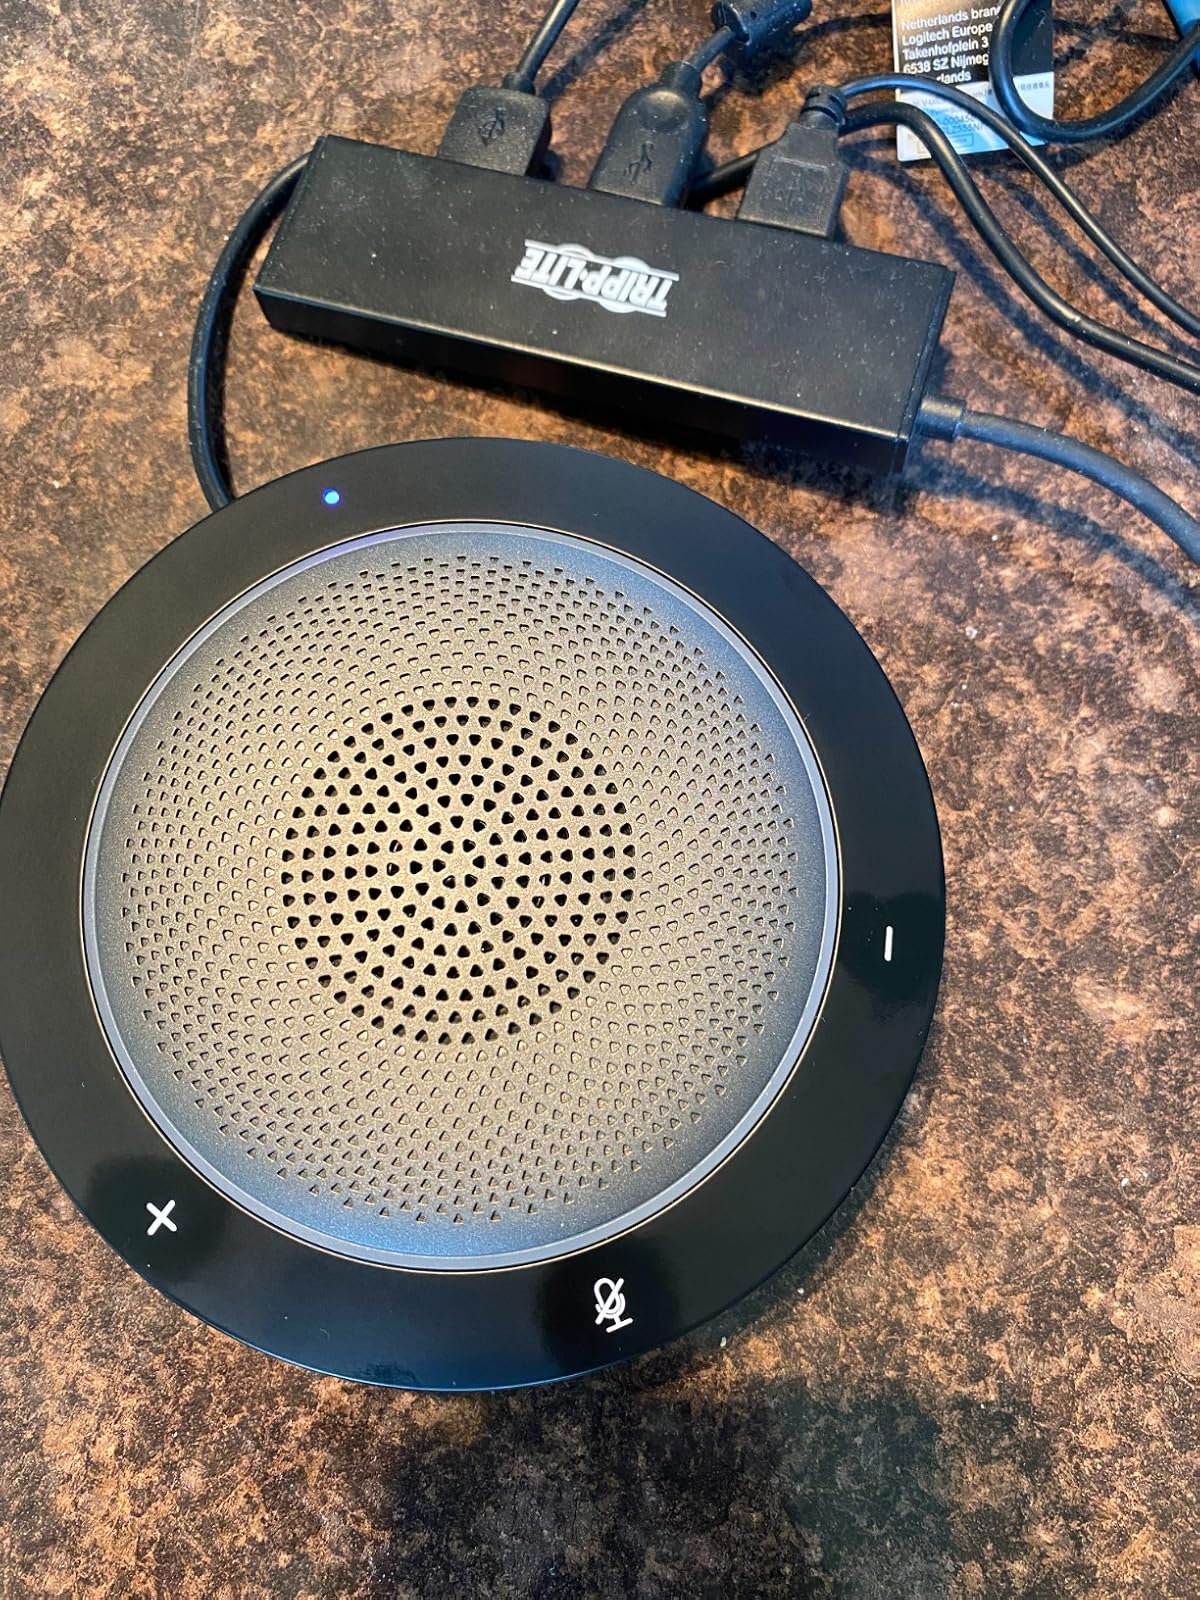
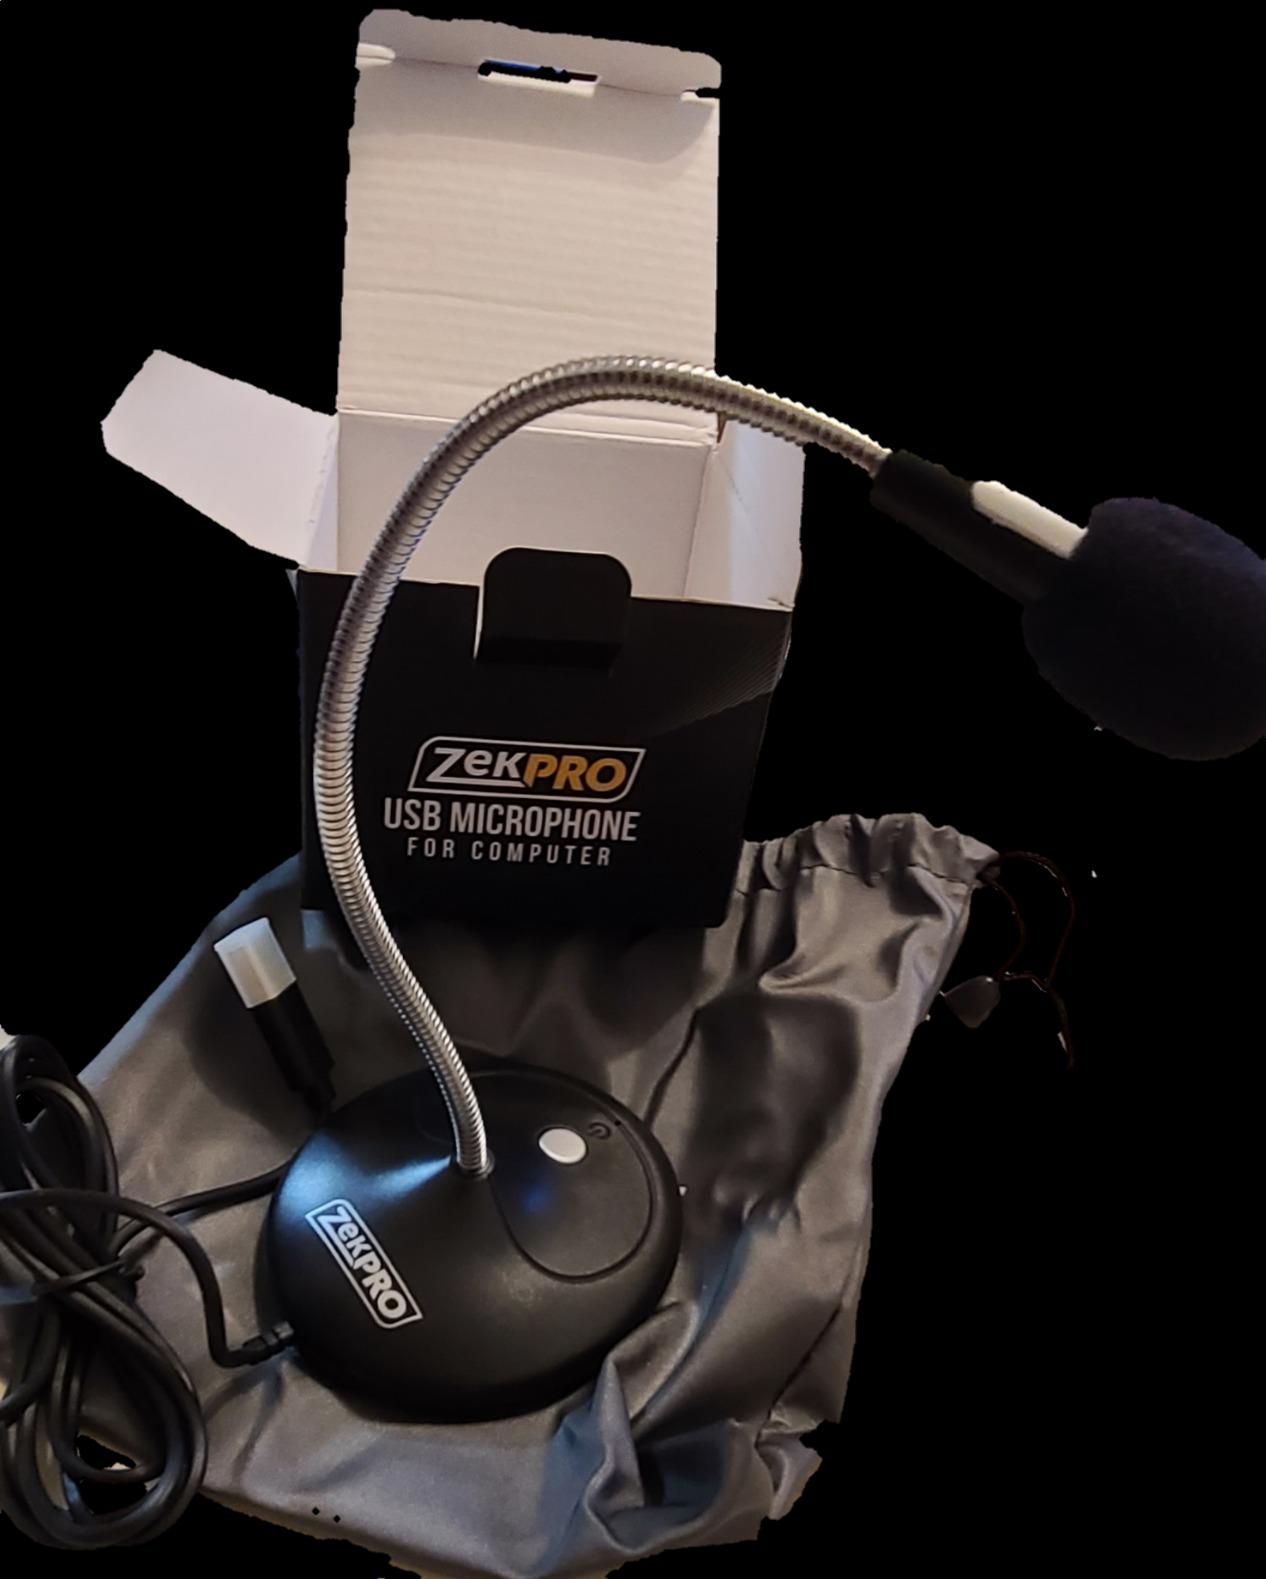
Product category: microphone
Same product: no